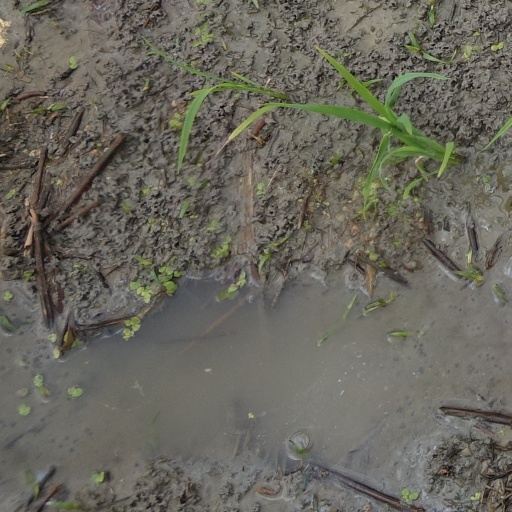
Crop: rice